Eisenach

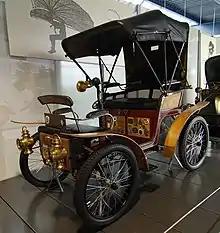
Car, produced in "Automobilwerk Eisenach" in 1898

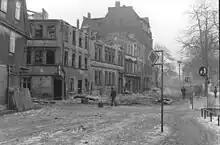
Demolition of historic buildings during the 1970s and 1980s

In 1817 the Wartburg Festival took place in Eisenach, a meeting of students advocating moves toward a more liberal, constitutional state and a unification of Germany. The industrial revolution started relatively early in Eisenach. As early as the first half of the 19th century the first factories were founded. In 1847 Eisenach was connected by the Thuringian Railway to Erfurt and Halle/Leipzig in the east and in 1849 to Kassel and Frankfurt in the west. In 1858 the Werra Railway to Lichtenfels (and further to Nuremberg) was opened.